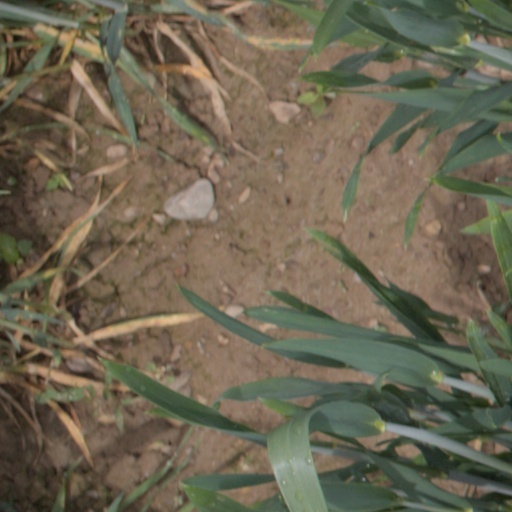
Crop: wheat